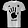
Label: T - shirt / top